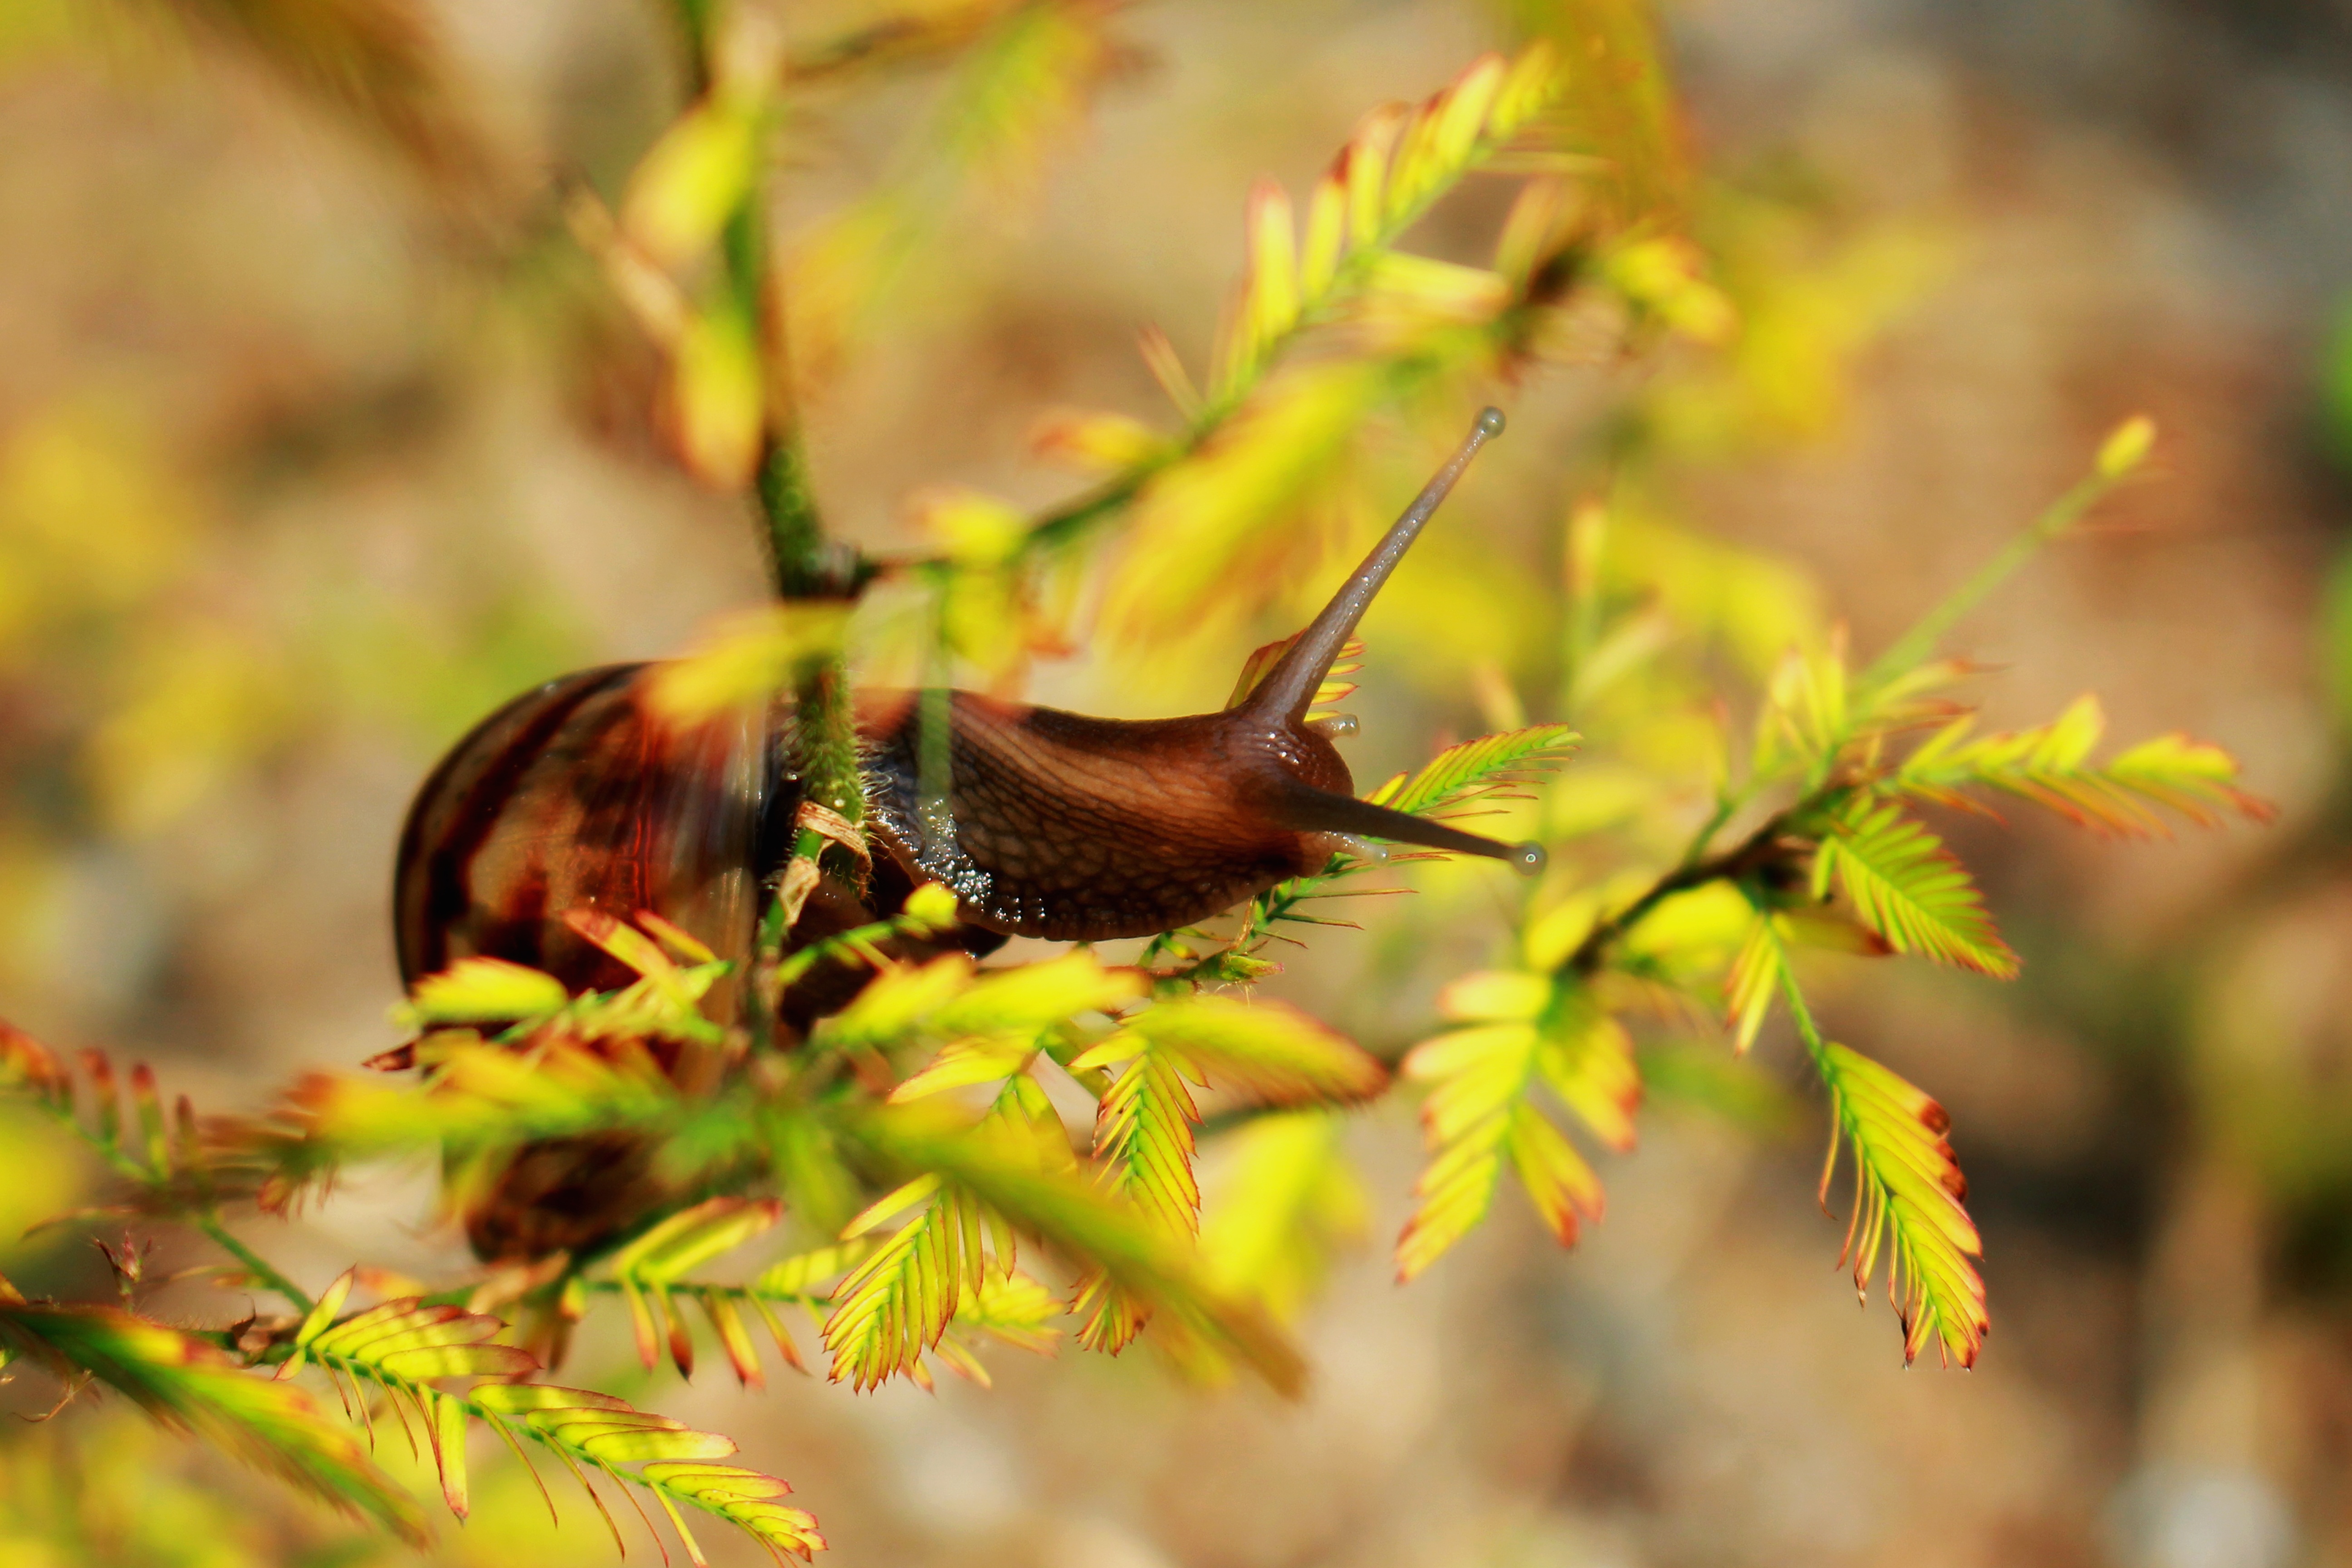
tree, nature, branch, light, leaf, flower, wildlife, green, insect, natural, autumn, fresh, asia, flora, fauna, invertebrate, close up, trees, sunny, snail, background, picture, insects, creature, nice, vietnam, emotion, macro photography, the morning, dew drops, beautiful fresh, nice picture, sort, background images, large leaf